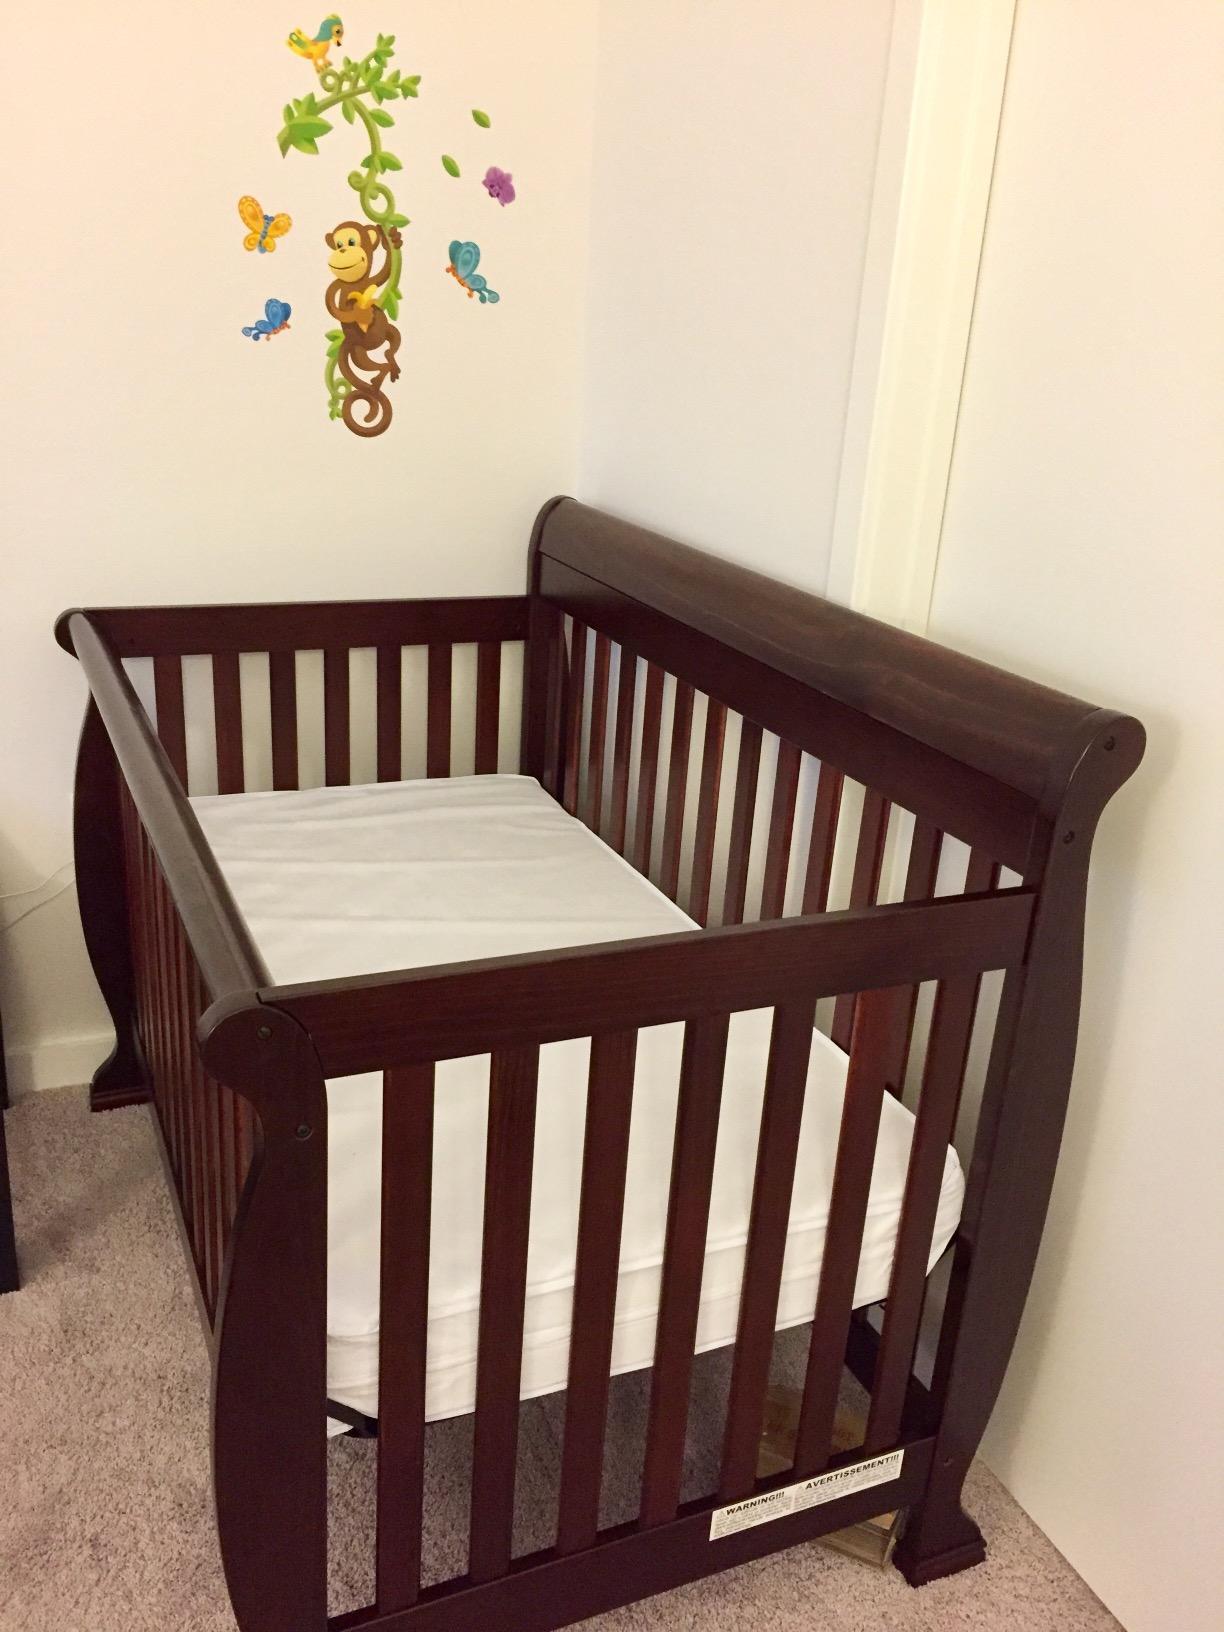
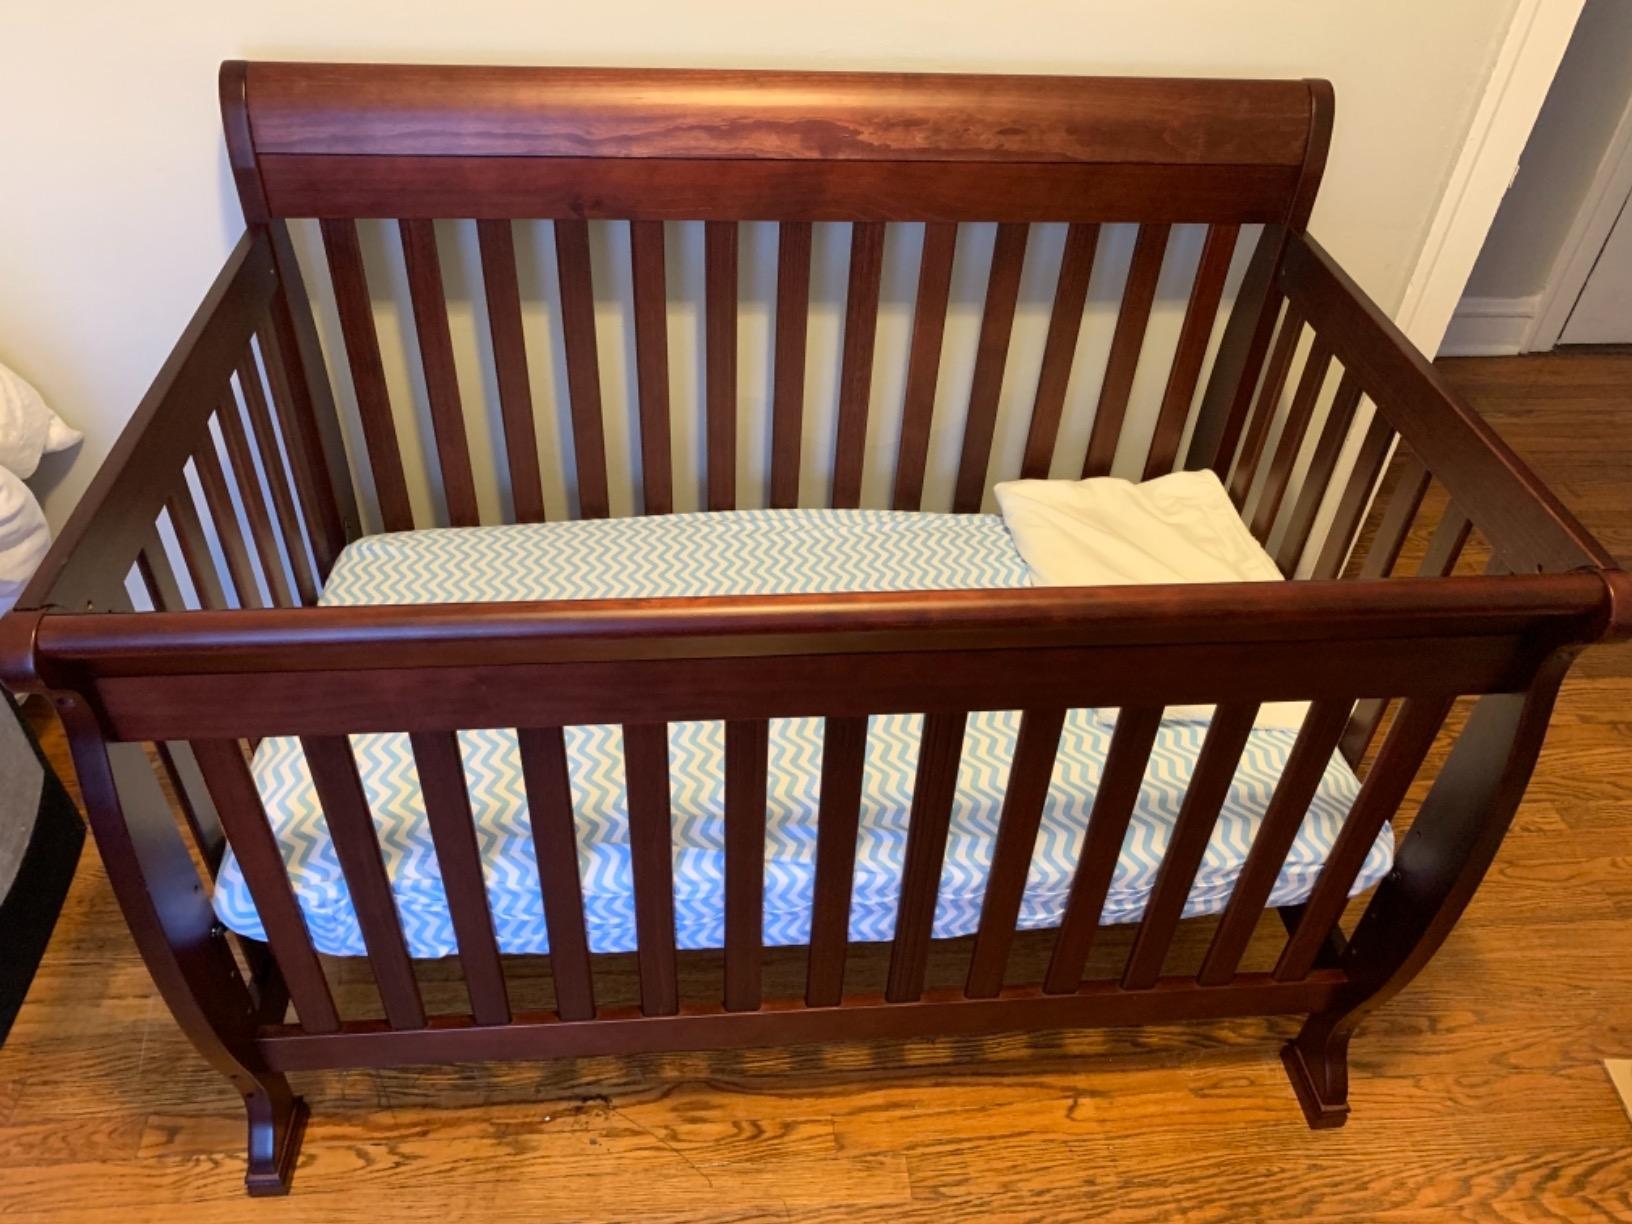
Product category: products_crib
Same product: yes